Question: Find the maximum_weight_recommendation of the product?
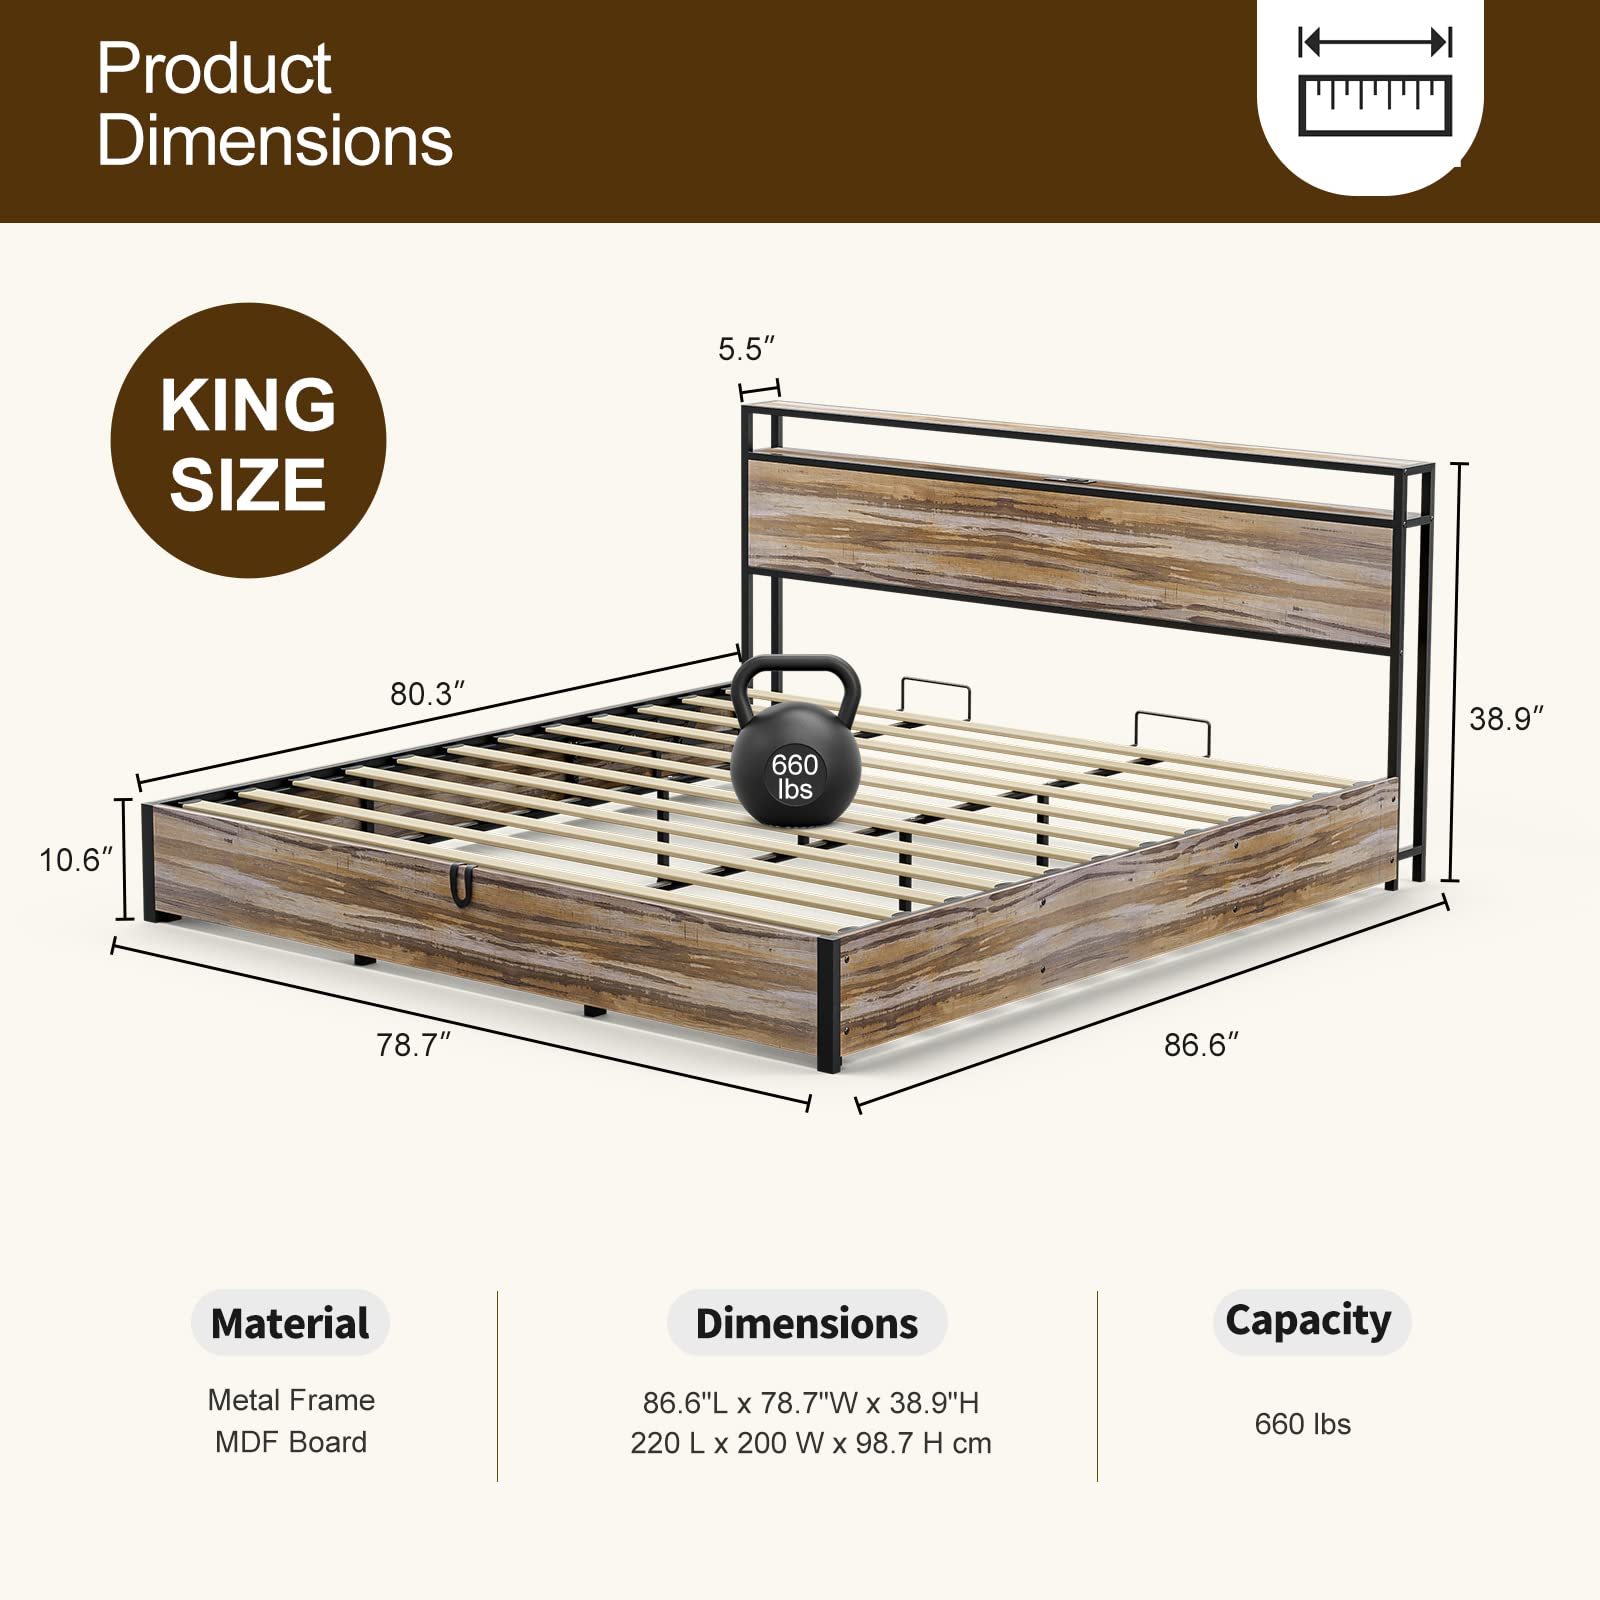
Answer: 660 pound